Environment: lab
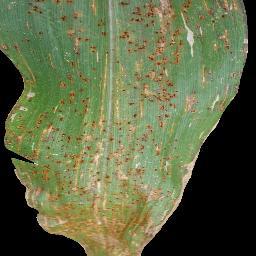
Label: common_rust